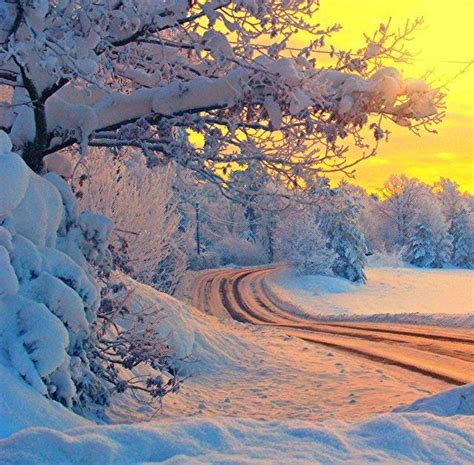
Weather: snow or frosty